Henry de Boulay Forde

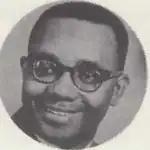
Forde in 1971

Sir Henry de Boulay Forde (20 March 1933 – 15 October 2024) was a Barbadian politician and lawyer who served as the Leader of the Opposition from 1986 to 1989 and from 1991 to 1993. He also served as leader of the Barbados Labour Party from 1986 to 1993 and as the Attorney-General of Barbados from 1976 to 1981.